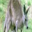
Label: kangaroo